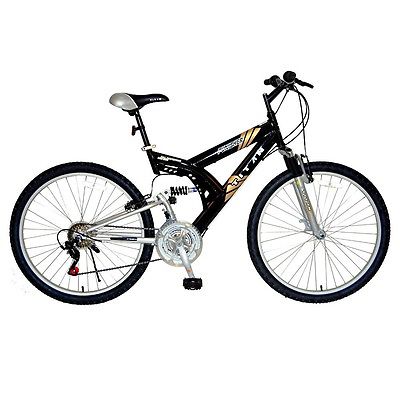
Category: bicycle